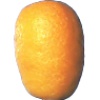
Label: Kumquats 1